J. T. Riddle

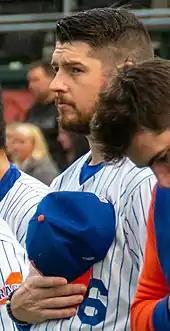
Riddle with the Syracuse Mets in 2022

On May 29, 2022, Riddle was traded to the New York Mets for cash considerations. He was assigned to the Triple-A Syracuse Mets as a depth option. On October 13, Riddle elected to become a free agent.